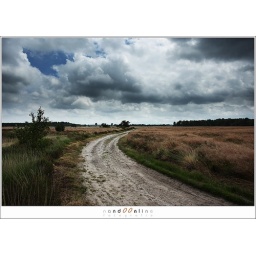
Lots of clouds over the Strabrechtse Heide. A field of Wavy Hair Grass (Deschampsia flexuosa, nl: Bochtige Smele).